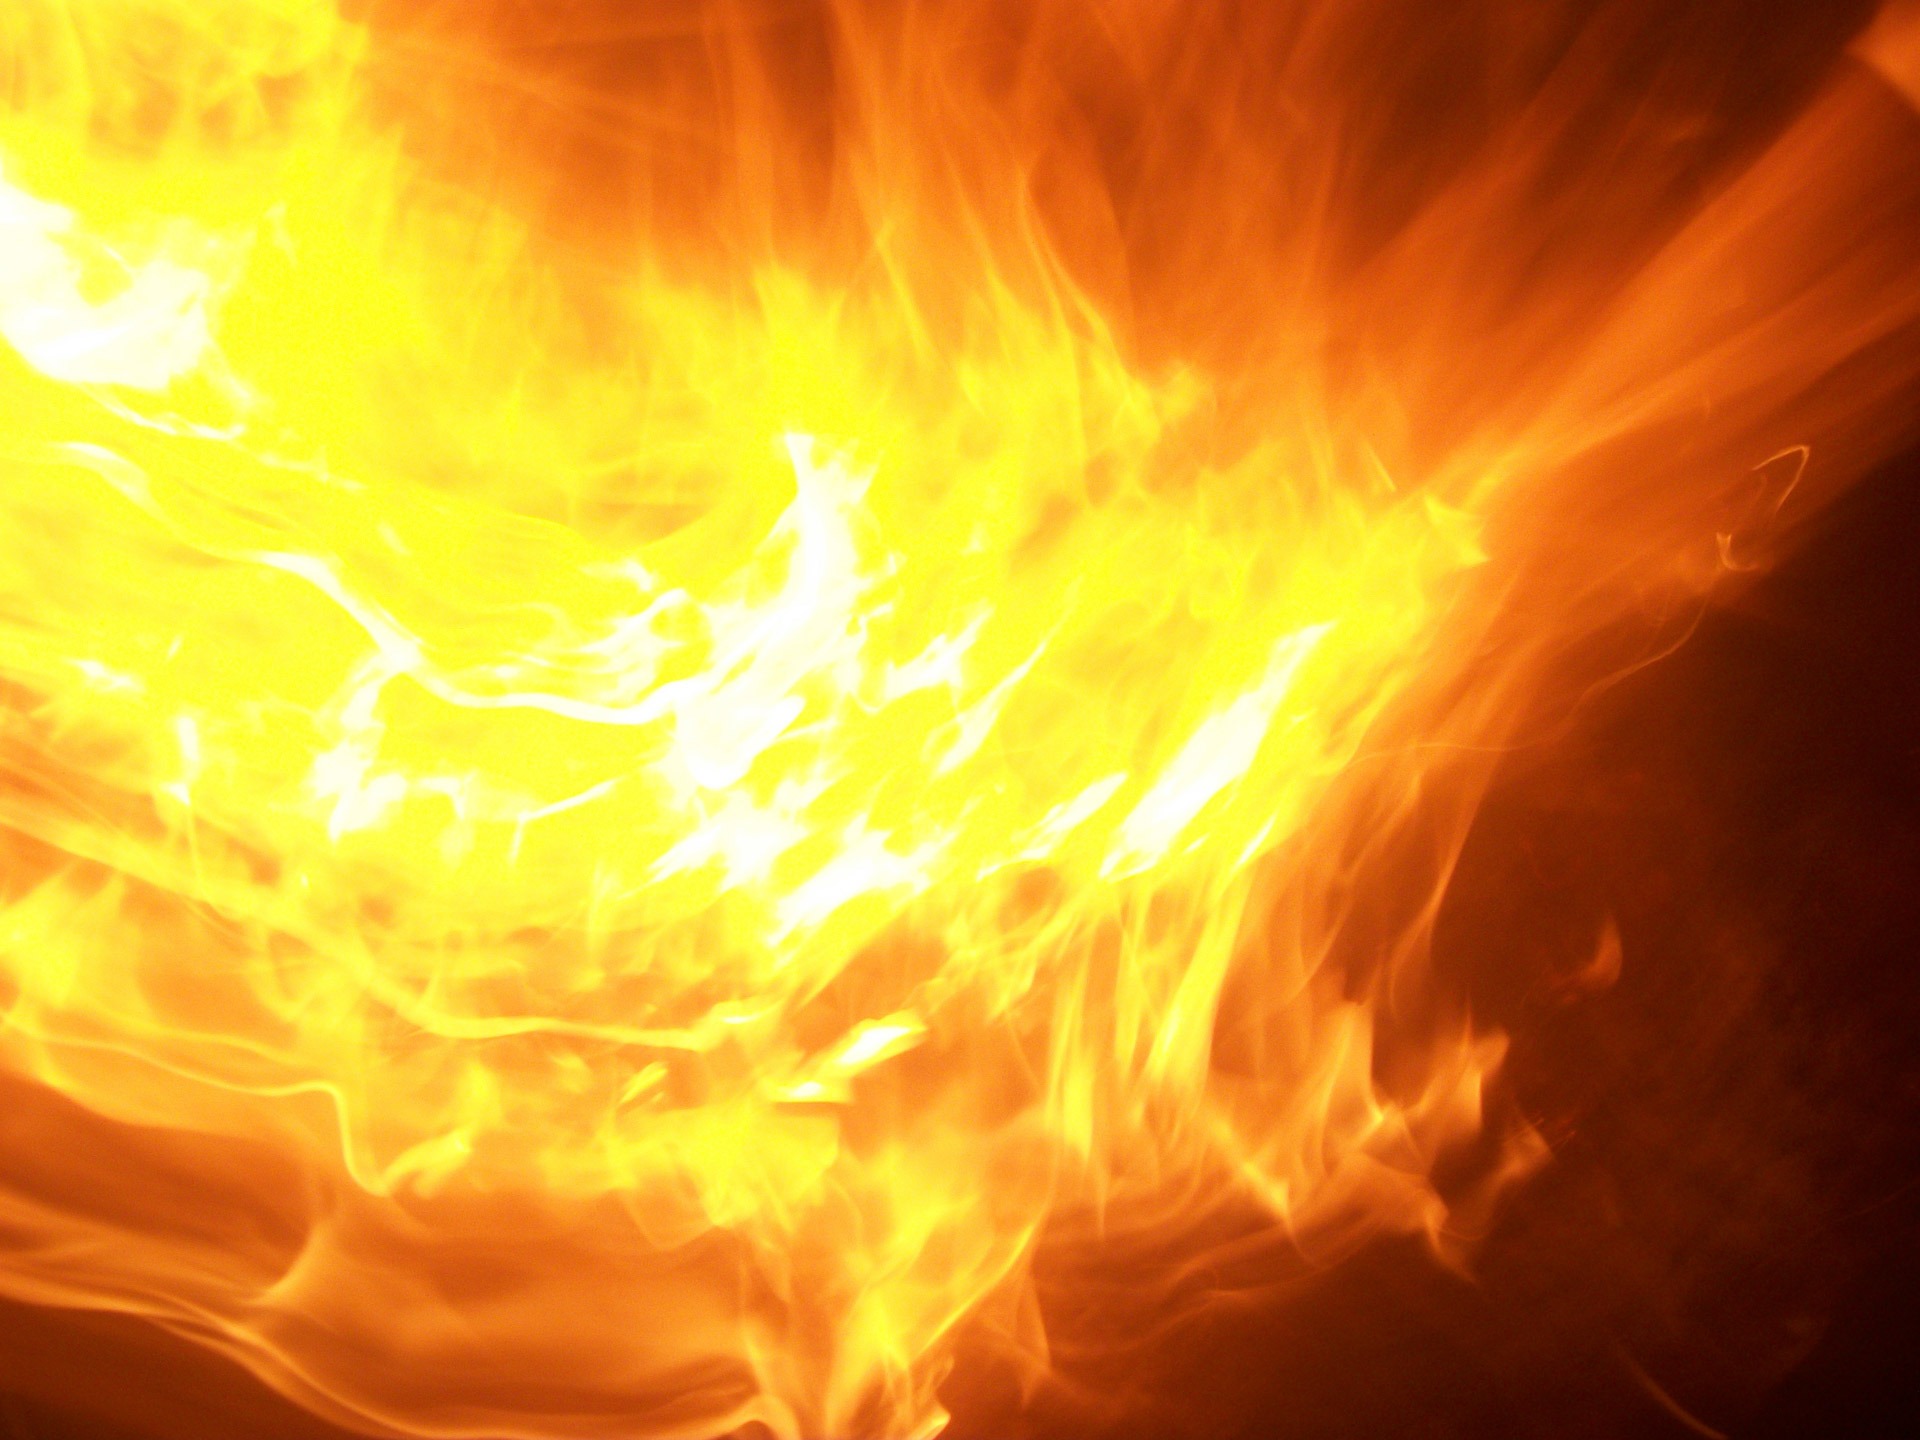
abstract, sun, sunlight, atmosphere, flame, fire, explosion, grill, fire pit, camp fire, font, art, burning, hot, hell, flames, fiery, embers, kaboom, grilling, engulfed, geological phenomenon, cook out, fire ball